Architecture of Tirumala Venkateswara Temple

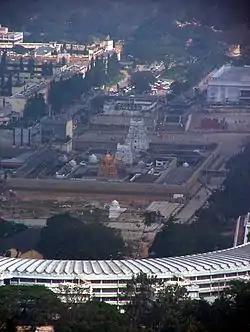
Tirumala Temple and Vaikuntam Queue Complex (semicircular building in the foreground) as seen from Srivari Padalu on Narayanagiri hill

The Ananda Nilayam is a monumental tower with a golden roof. Its inner temple or "vimanam" houses the main deity, Lord Sri Venkateswara. The deity stands directly beneath a gilt dome called the Ananda Nilaya Divya Vimana. This deity, called the "Mulaberam", is believed to be self-manifested, and tradition holds that no human being is known to have installed it in the shrine. The deity wears a gold crown with a large emerald embedded in the front. On special occasions, the deity is adorned with a diamond crown. The "Mulaberam" has a thick double tilaka drawn on his forehead, which screens his eyes. His ears are decorated with golden earrings. The right hand is pointing to his lotus feet. His left hand is akimbo. His body is dressed with yellow clothing tied with gold string and a gold belt with gold bells. He has a yajnopavita (sacred thread) flowing down crosswise from his left shoulder. He bears Lakshmi Devi on his right chest and Padmavathi Devi on his left chest. His feet are covered with gold frames and decked with gold anklets. A curved gold belt encompasses his legs. The Ananda Nilaya Divya Vimana was covered with gilt copper plates and surmounted with a golden vase in the 13th century, during the reign of the Vijayanagara king Yadava Raya. The ancient and sacred temple of Sri Venkateswara is located on the seventh peak, Venkatachala (Venkata Hill) of the Tirupati Hill, and lies on the southern banks of Sri Swami Pushkarini. It is by the Lord's presidency over Venkatachala that He has received the appellation Venkateswara, meaning the Lord of the Venkata Hill. He is also known as the Lord of the Seven Hills.